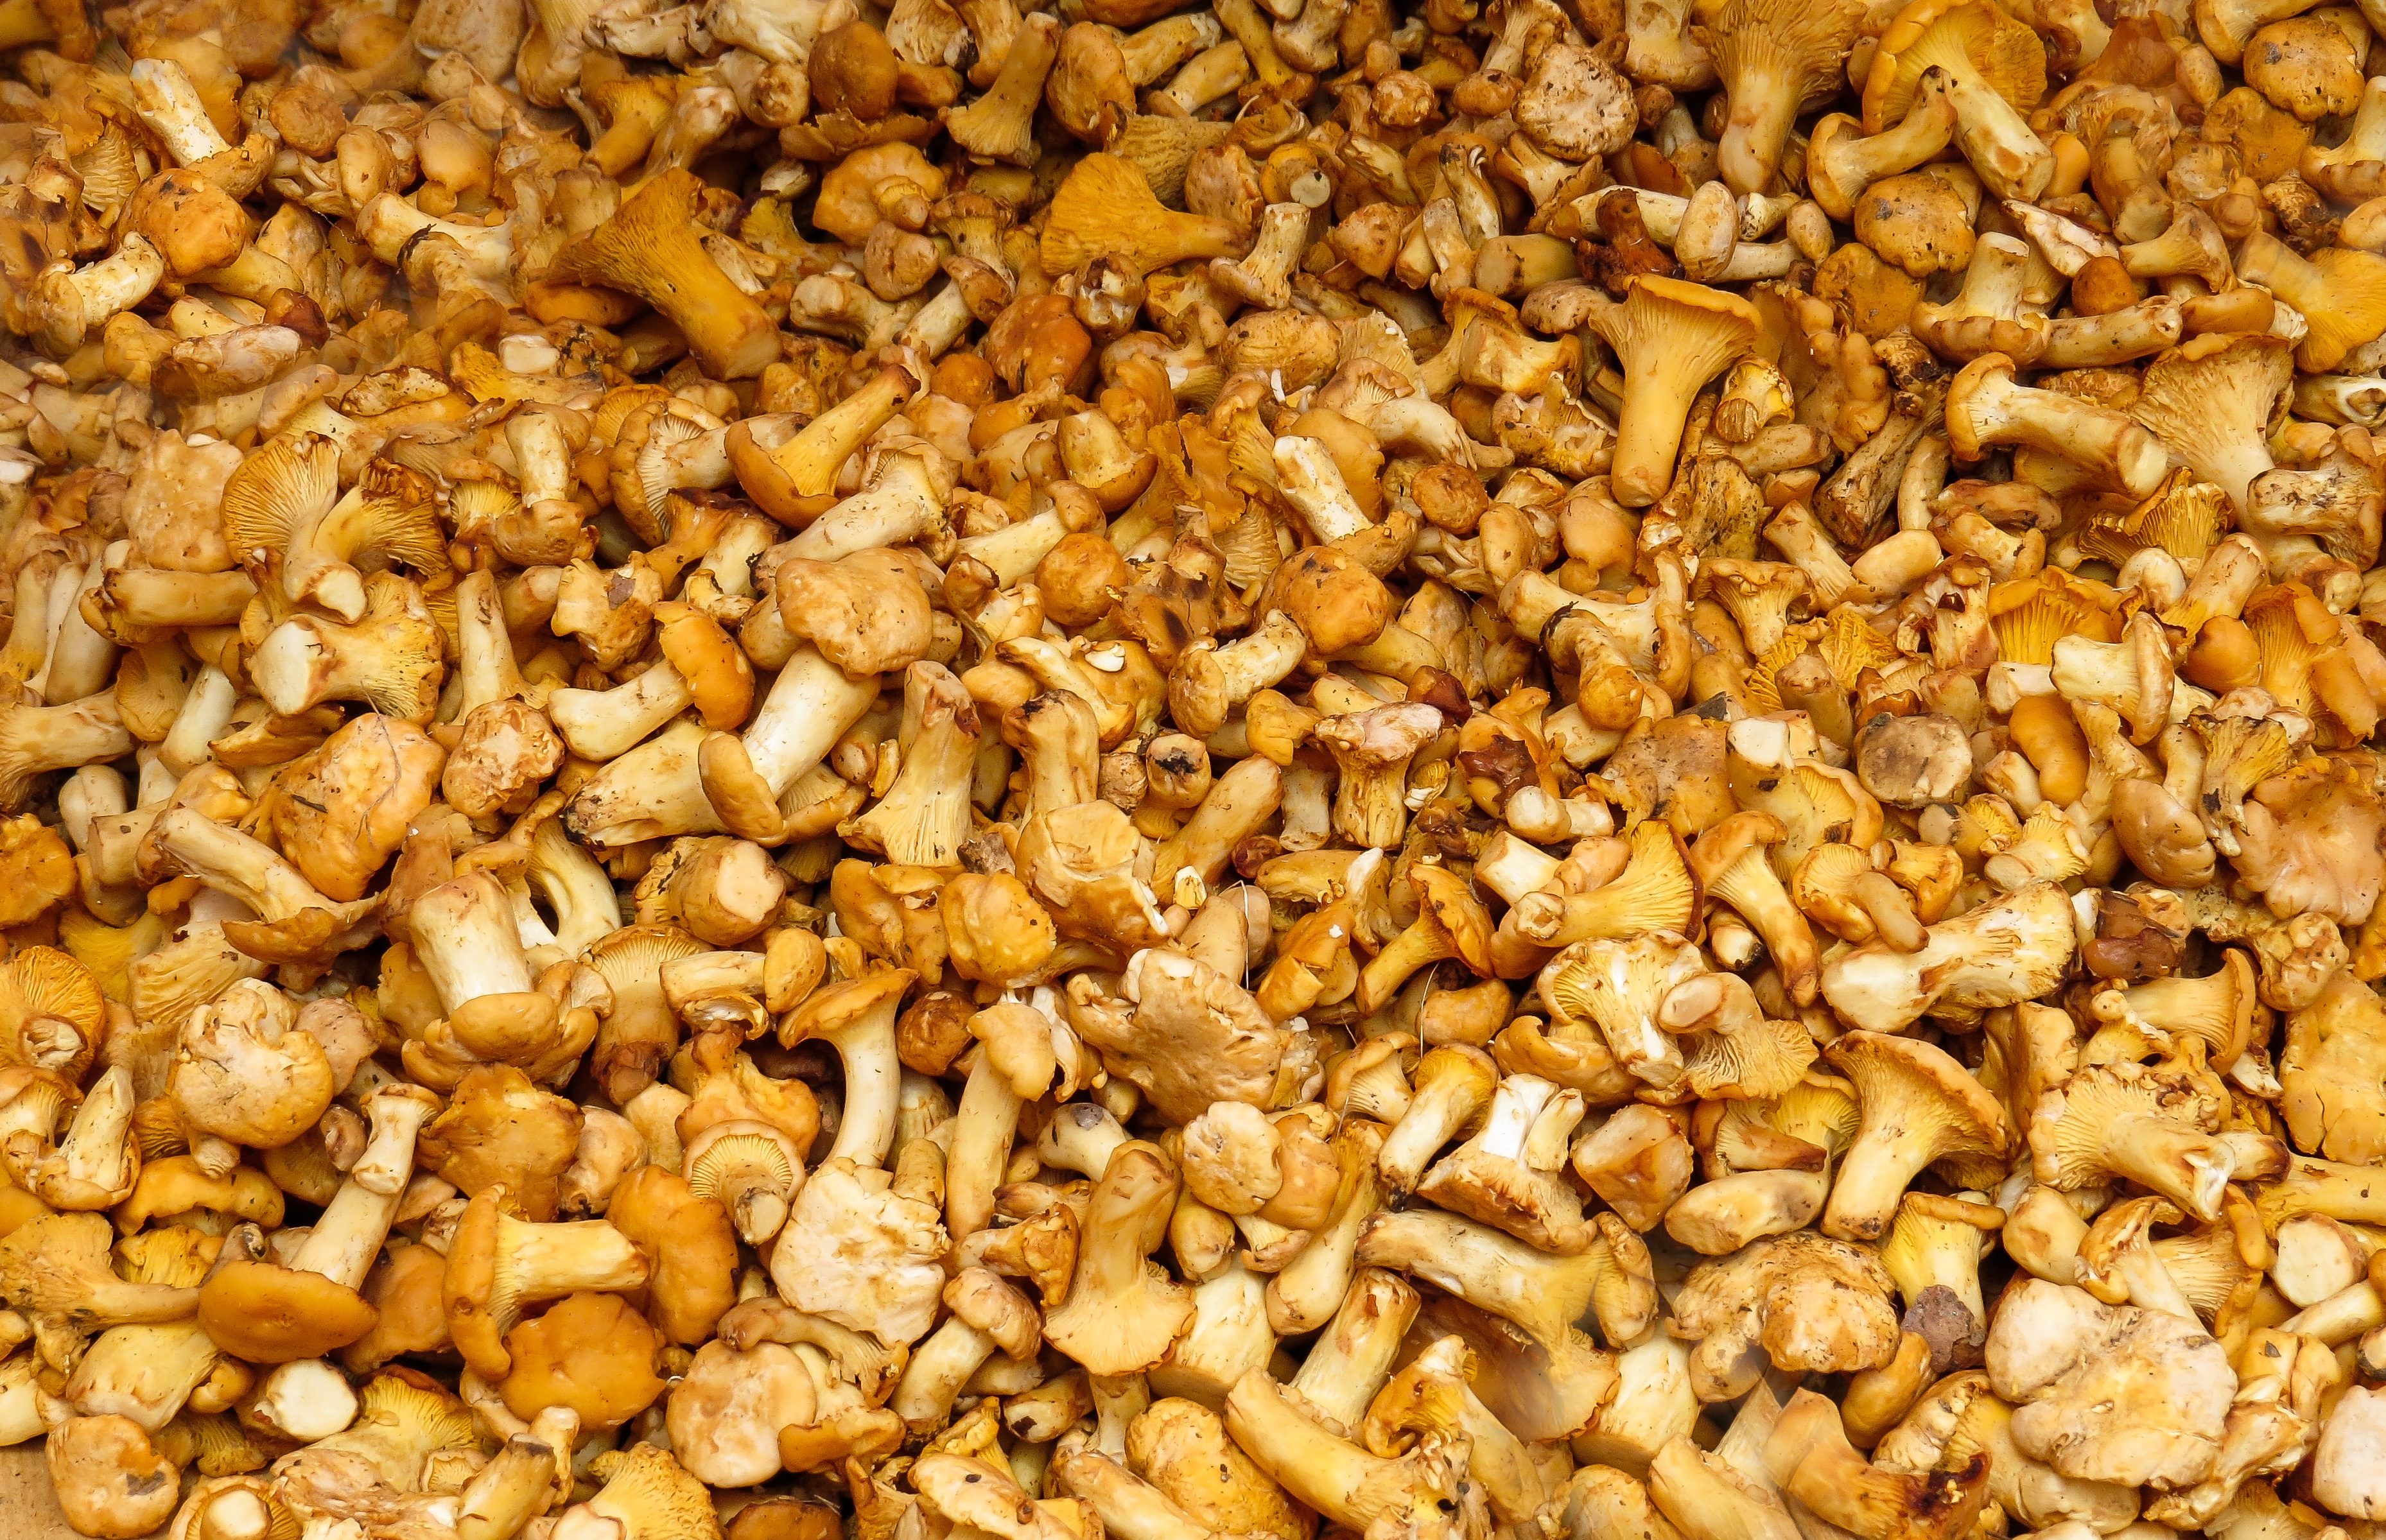
forest, plant, meal, food, produce, crop, autumn, market, mushroom, yellow, agriculture, breakfast, eat, mushrooms, vegan, sell, collect, flowering plant, chanterelles, food mushrooms, grass family, land plant, snack food, nuts seeds